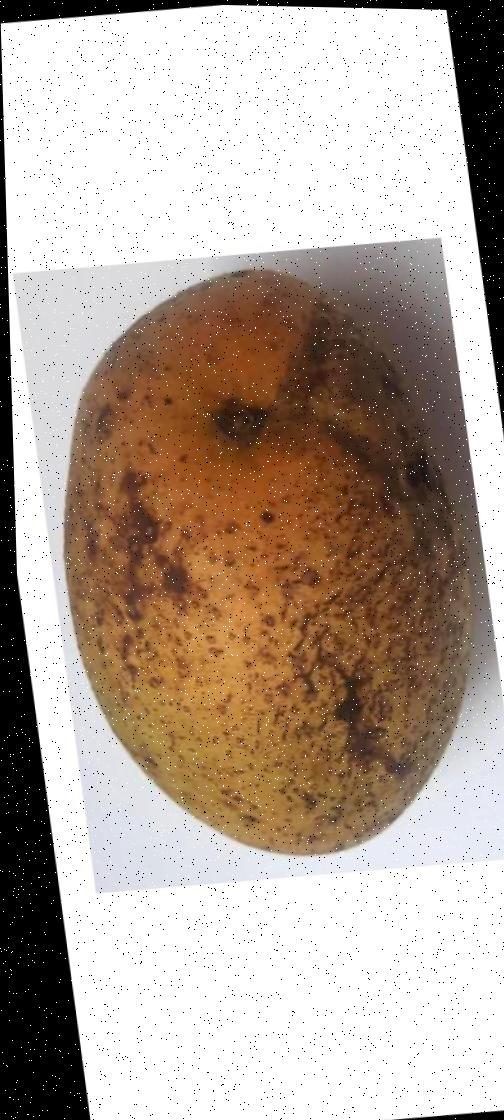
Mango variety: Ashshina Classic